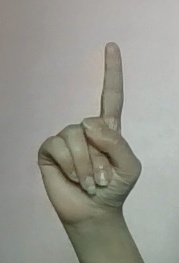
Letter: bb